The Owners (2020 film)

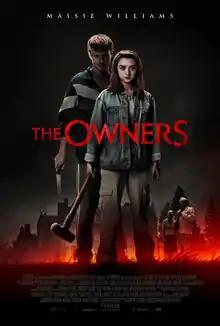
Promotional release poster

The Owners is a 2020 horror thriller film adapted from the graphic novel "Une nuit de pleine lune" by Hermann Huppen and Yves H. Directed and co-written by Julius Berg in his feature film directorial debut, the film stars Maisie Williams, Sylvester McCoy, Rita Tushingham, Jake Curran, Ian Kenny and Andrew Ellis. The film is set in the 1990s and is about a retired married couple in rural England whose home is besieged by four young criminals.